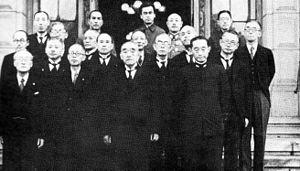
La capitulation du Japon, intervenue officiellement le 2 septembre 1945 avec la signature des actes de capitulation du Japon à Tokyo, met officiellement un terme aux hostilités de la Seconde Guerre mondiale. D'abord favorable à la poursuite du conflit et des négociations avec l'URSS, le gouvernement japonais est forcé par la déclaration de guerre soviétique et les bombardements atomiques d'Hiroshima et Nagasaki d'accepter la reddition et les conditions décidées par les Alliés à la conférence de Potsdam.